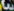
Number: 3